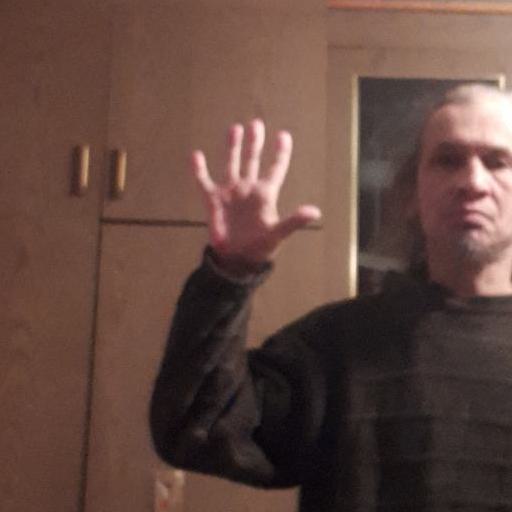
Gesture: palm